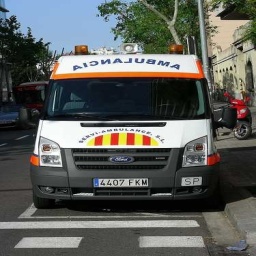
Label: ambulance